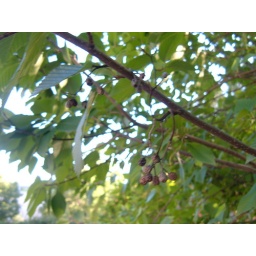
Terminal cluster of pomes in shades of red and orange